Evans v. Eaton (1818)

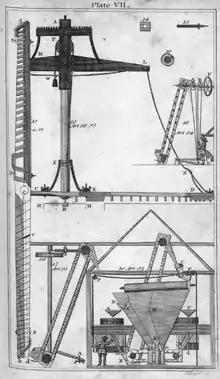
Evans' hopperboy and automated bolting process.

In the 1780s, inventor Oliver Evans developed a system for an automated flour mill that would revolutionize milling technology. After keeping his invention a secret while he reduced it to practice, he initially obtained protection for it through individual state statutes, for example in Maryland and New Hampshire, because the patent system did not yet exist. When the Patent Act of 1790 took effect, Evans obtained the third United States patent ever issued. No copies of this original patent are extant.